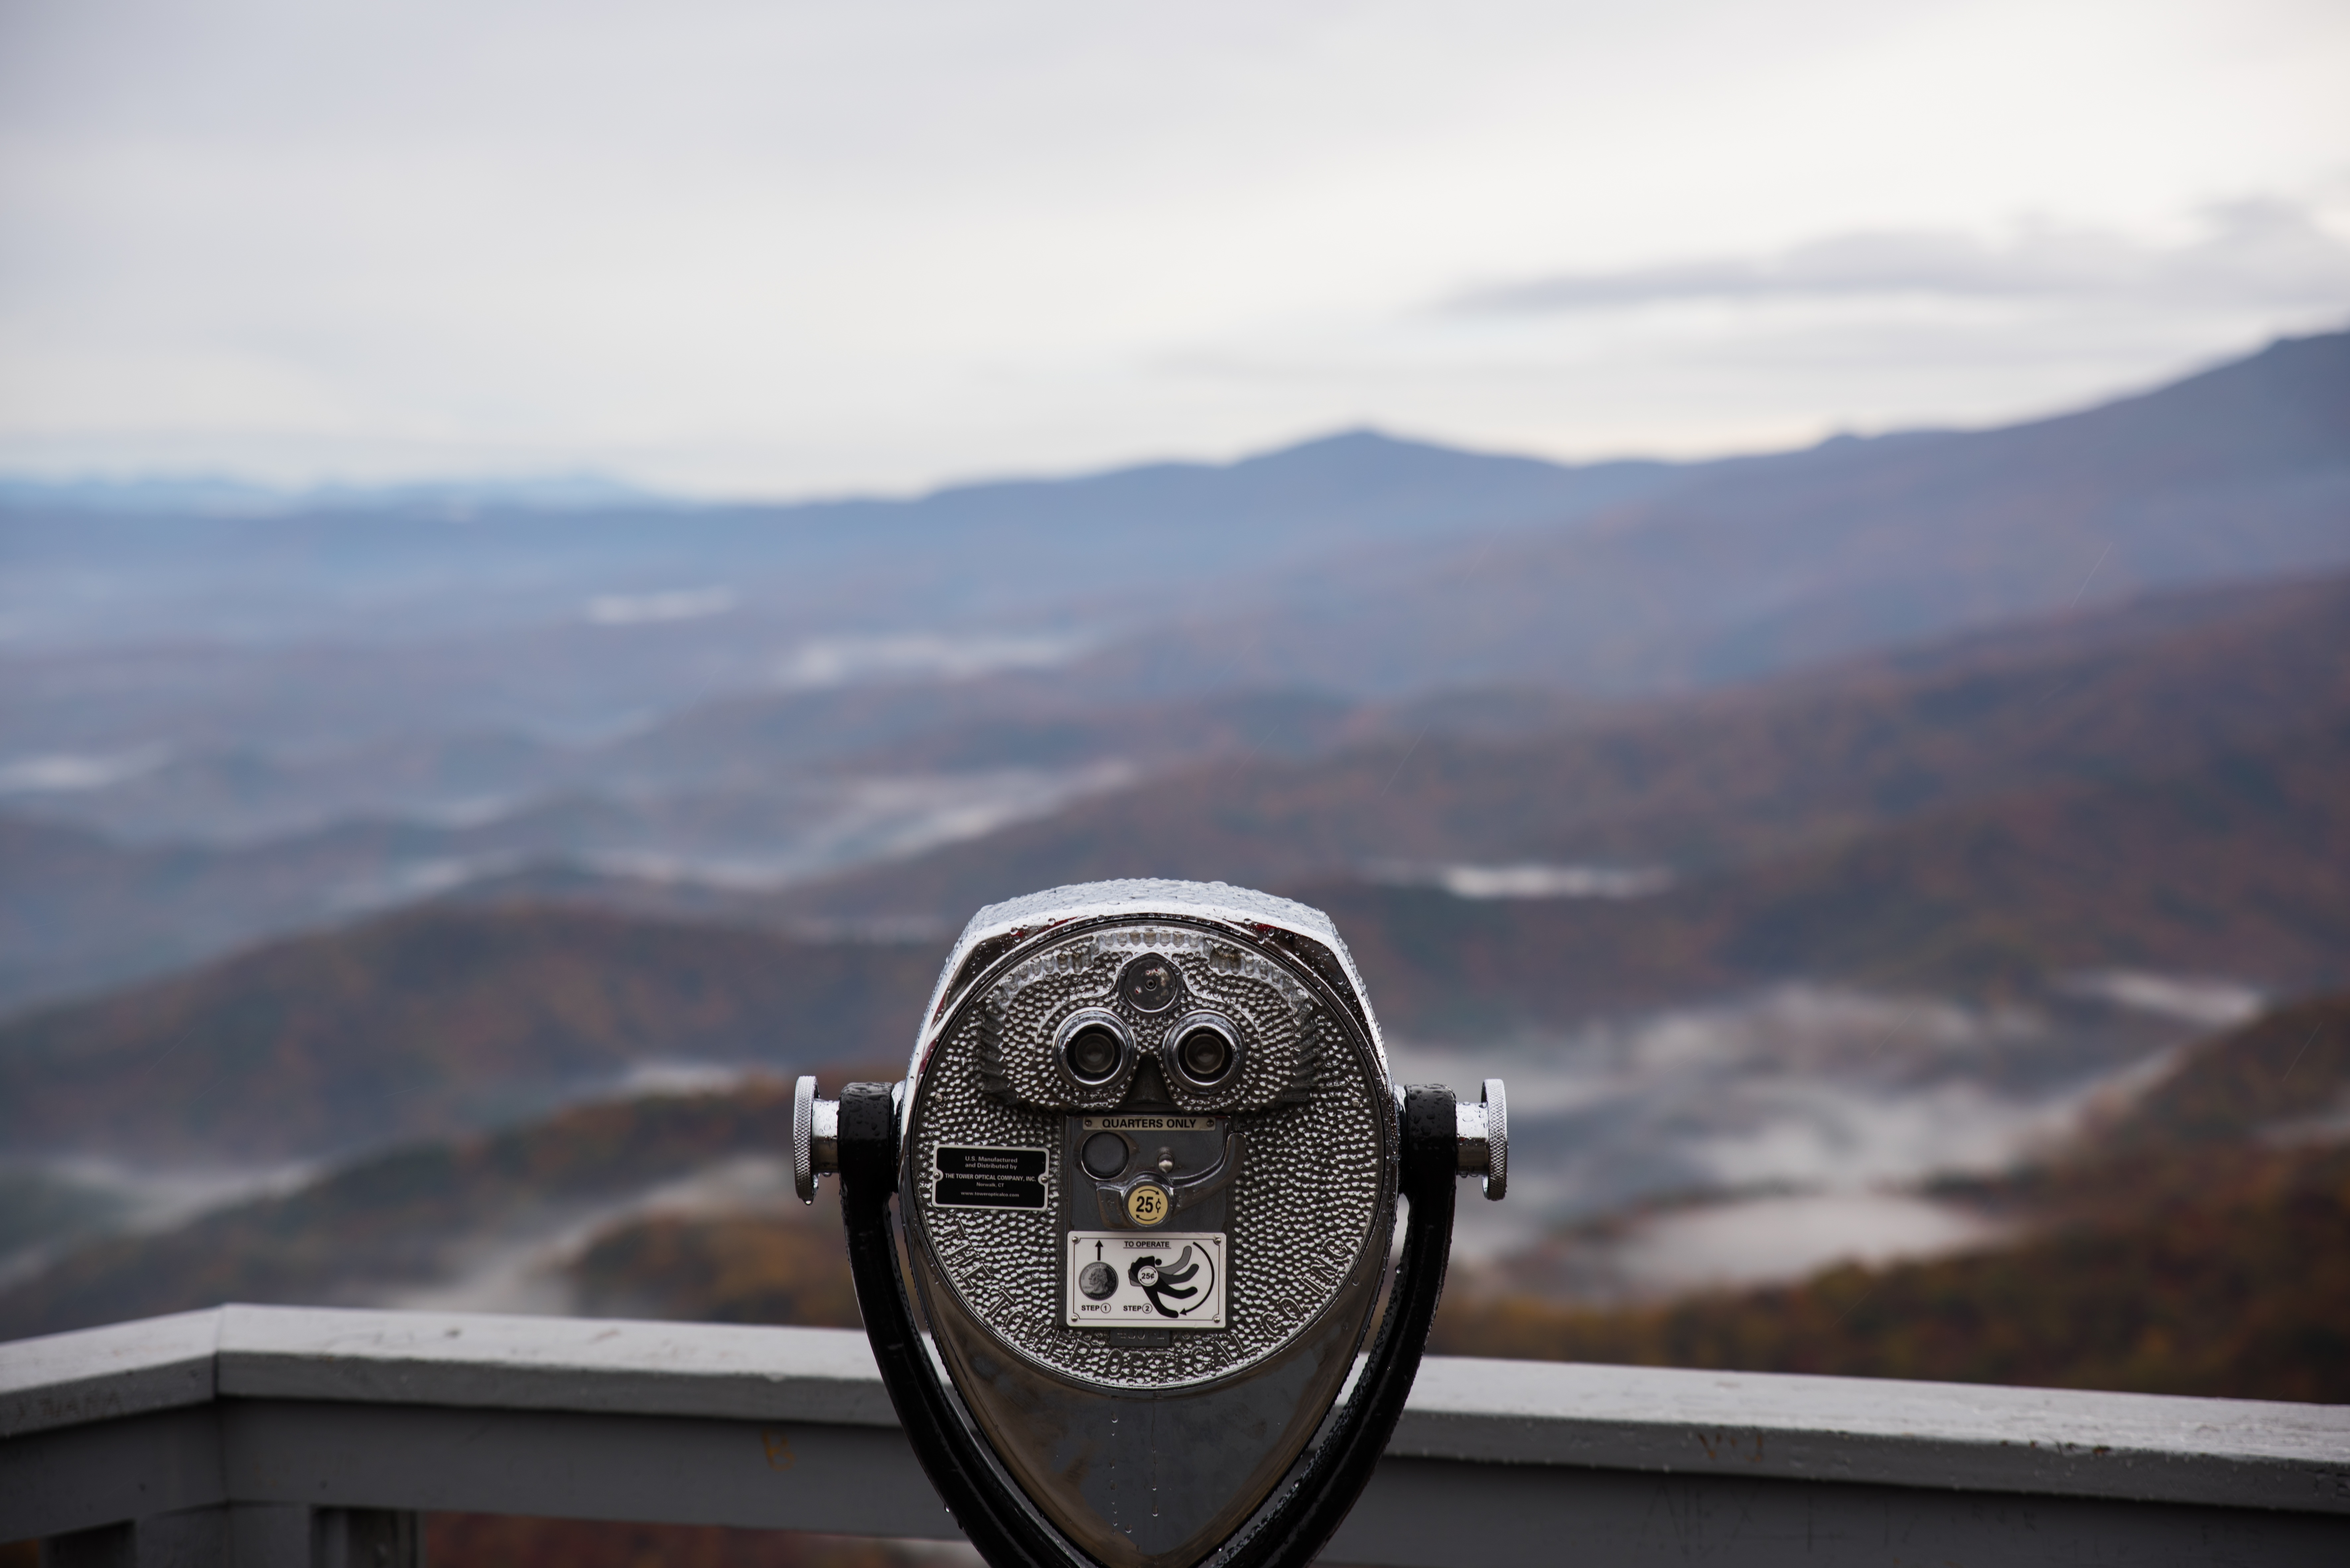
car, driving, vehicle, atmosphere of earth